List of Australia Test cricket records

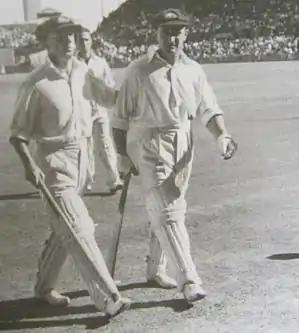
Don Bradman (left) and Sid Barnes (right) set the highest fifth wicket partnership in Test cricket, scoring 405 against England in 1946.

The 1920–21 Ashes series, in which Australia whitewashed England 5–0 for the first time, saw the record set for the most catches taken by a non-wicket-keeper in a Test series. Australian all-rounder Jack Gregory took 15 catches in the series as well as 23 wickets. Greg Chappell, a fellow Australian all-rounder, and India's KL Rahul are equal second behind Gregory with 14 catches taken during the 1974–75 Ashes series and during the 2018 Indian tour of England respectively. Four players have taken 13 catches in a series on six occasions with both Bob Simpson and Brian Lara having done so twice and Rahul Dravid and Alastair Cook once.